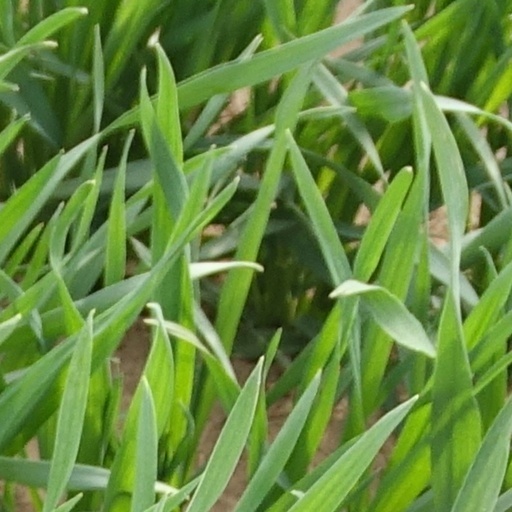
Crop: wheat